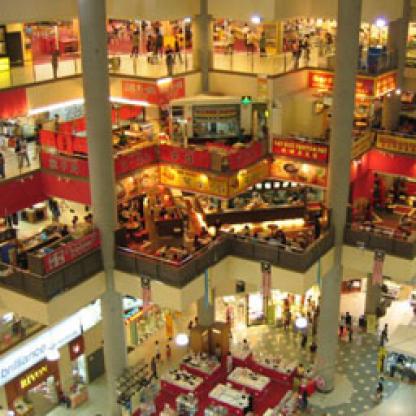
Scene: Indoor